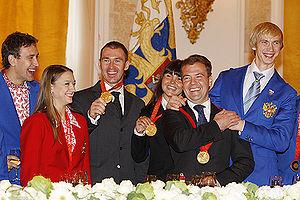
Larisa Dmitriyevna Ilchenko est une nageuse russe spécialiste des épreuves de nage en eau libre. Elle devient en 2008 la première championne olympique féminine de cette discipline introduite à l'occasion des Jeux olympiques de Pékin. Par ailleurs octuple championne du monde, elle domine la discipline depuis le début de sa carrière.
Maksim Aleksandrovitch Opalev, né le 4 avril 1979 à Volgograd, est un céiste russe pratiquant la course en ligne.